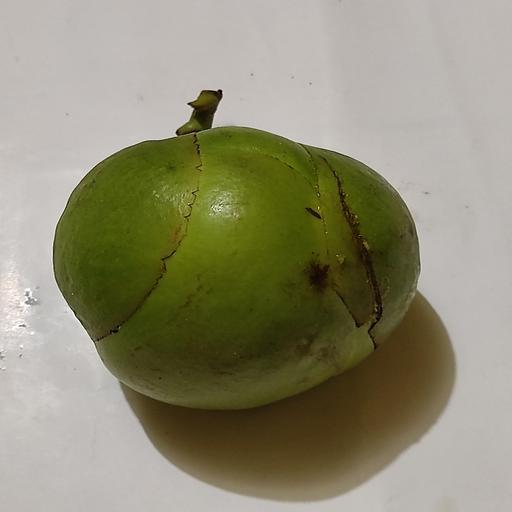
Crop type: Elephant Apple